Karmatron

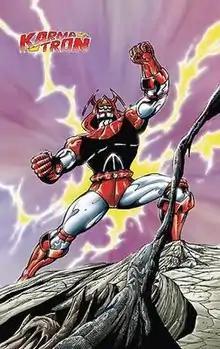
Design of the titular character for the 2002 reboot of Karmatron based on the first design from 1986. Cover art for "Karmatrón y los Transformables" #4, Vol. 2. Art by Oscar González Loyo, color by Tonatiuh Rocha.

Karmatrón y los Transformables (Karmatron and the Transformables) is a Mexican science fiction and fantasy comic book created by Oscar González Loyo, and published in 1986 by CEPSA. The weekly series was published only in Mexico, non-stop and during 5 years, from 1986 to 1991 (#298).